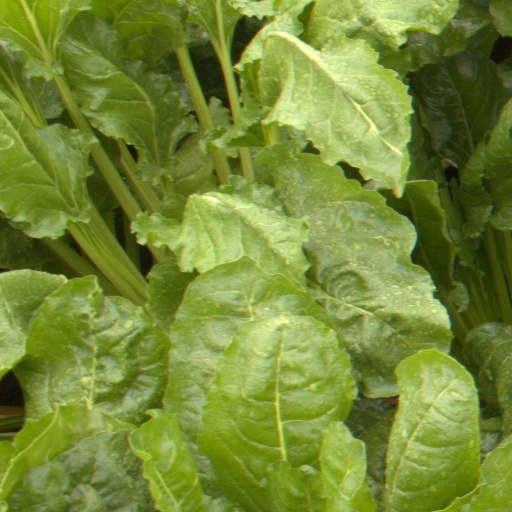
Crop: sugar beet